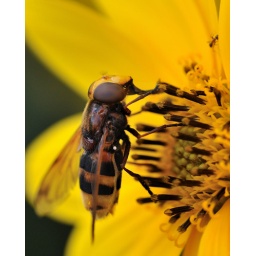
Bee seen on a yellow flower in grounds of Villa Ezzi, Sardinia.Sept 08